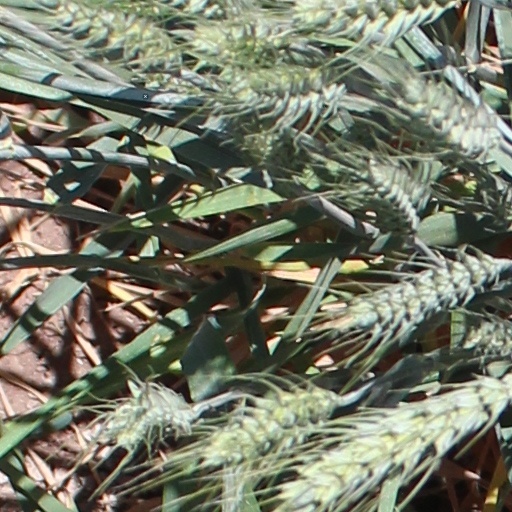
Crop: wheat